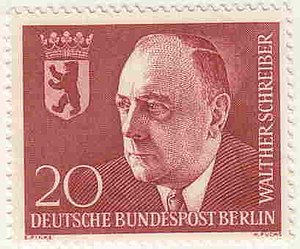
Walther Schreiber
Walther Schreiber på et frimærke, udgivet to år efter hans død.
Walther Carl Rudolf Schreiber er en tysk politiker, der var borgmester i Vestberlin fra 1953 til 1955. Oprindeligt var han medlem af Deutsche Demokratische Partei, men skiftede efter 2. verdenskrig til CDU, som han var med til at stifte i den sovjetisk besatte del af byen.